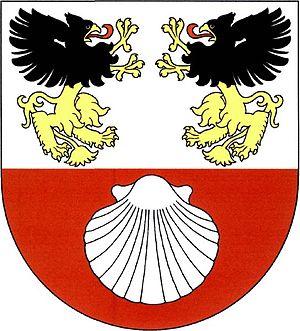
Zápy est un bourg du district de Prague-Est, dans la région de Bohême-Centrale, en République tchèque. Sa population s'éleve à 876 habitants en 2020.